Carlo Croce (soldier)

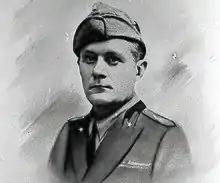

Carlo Croce (15 April 1892 – 24 July 1944) was an Italian officer and Resistance member during World War II.